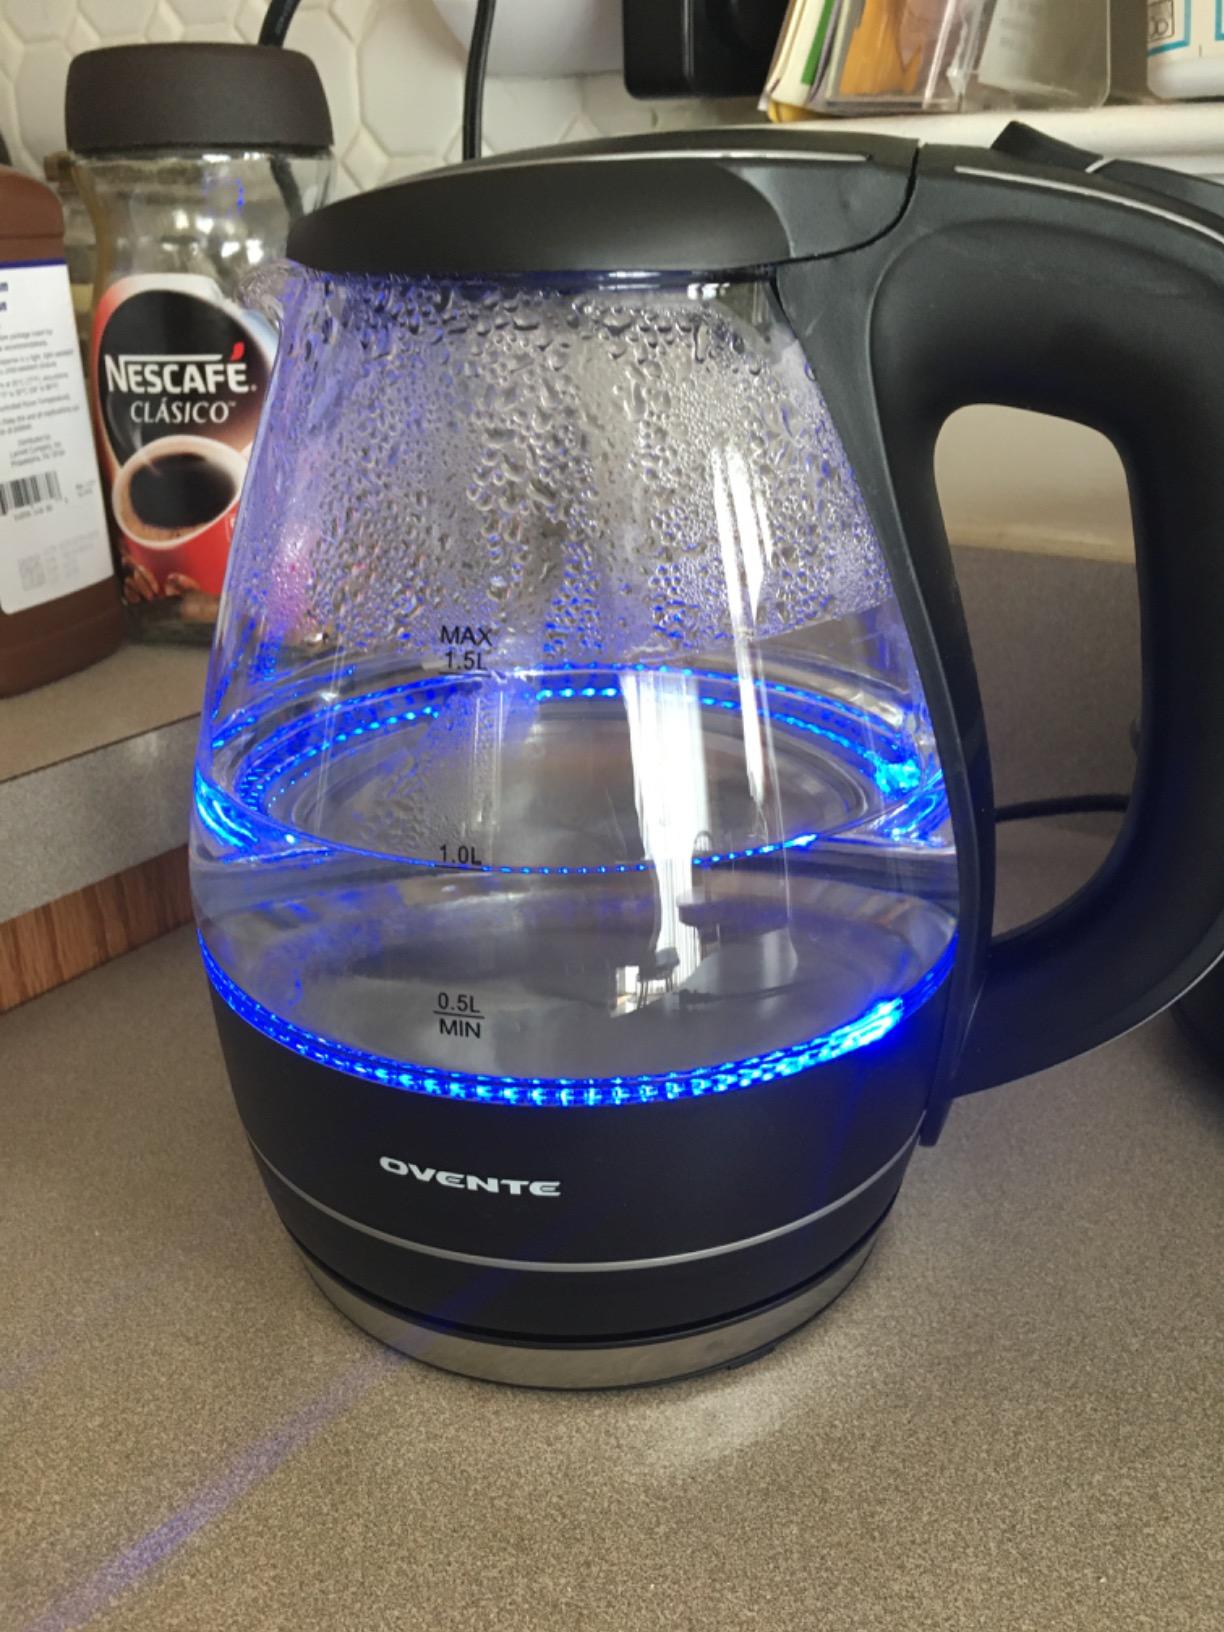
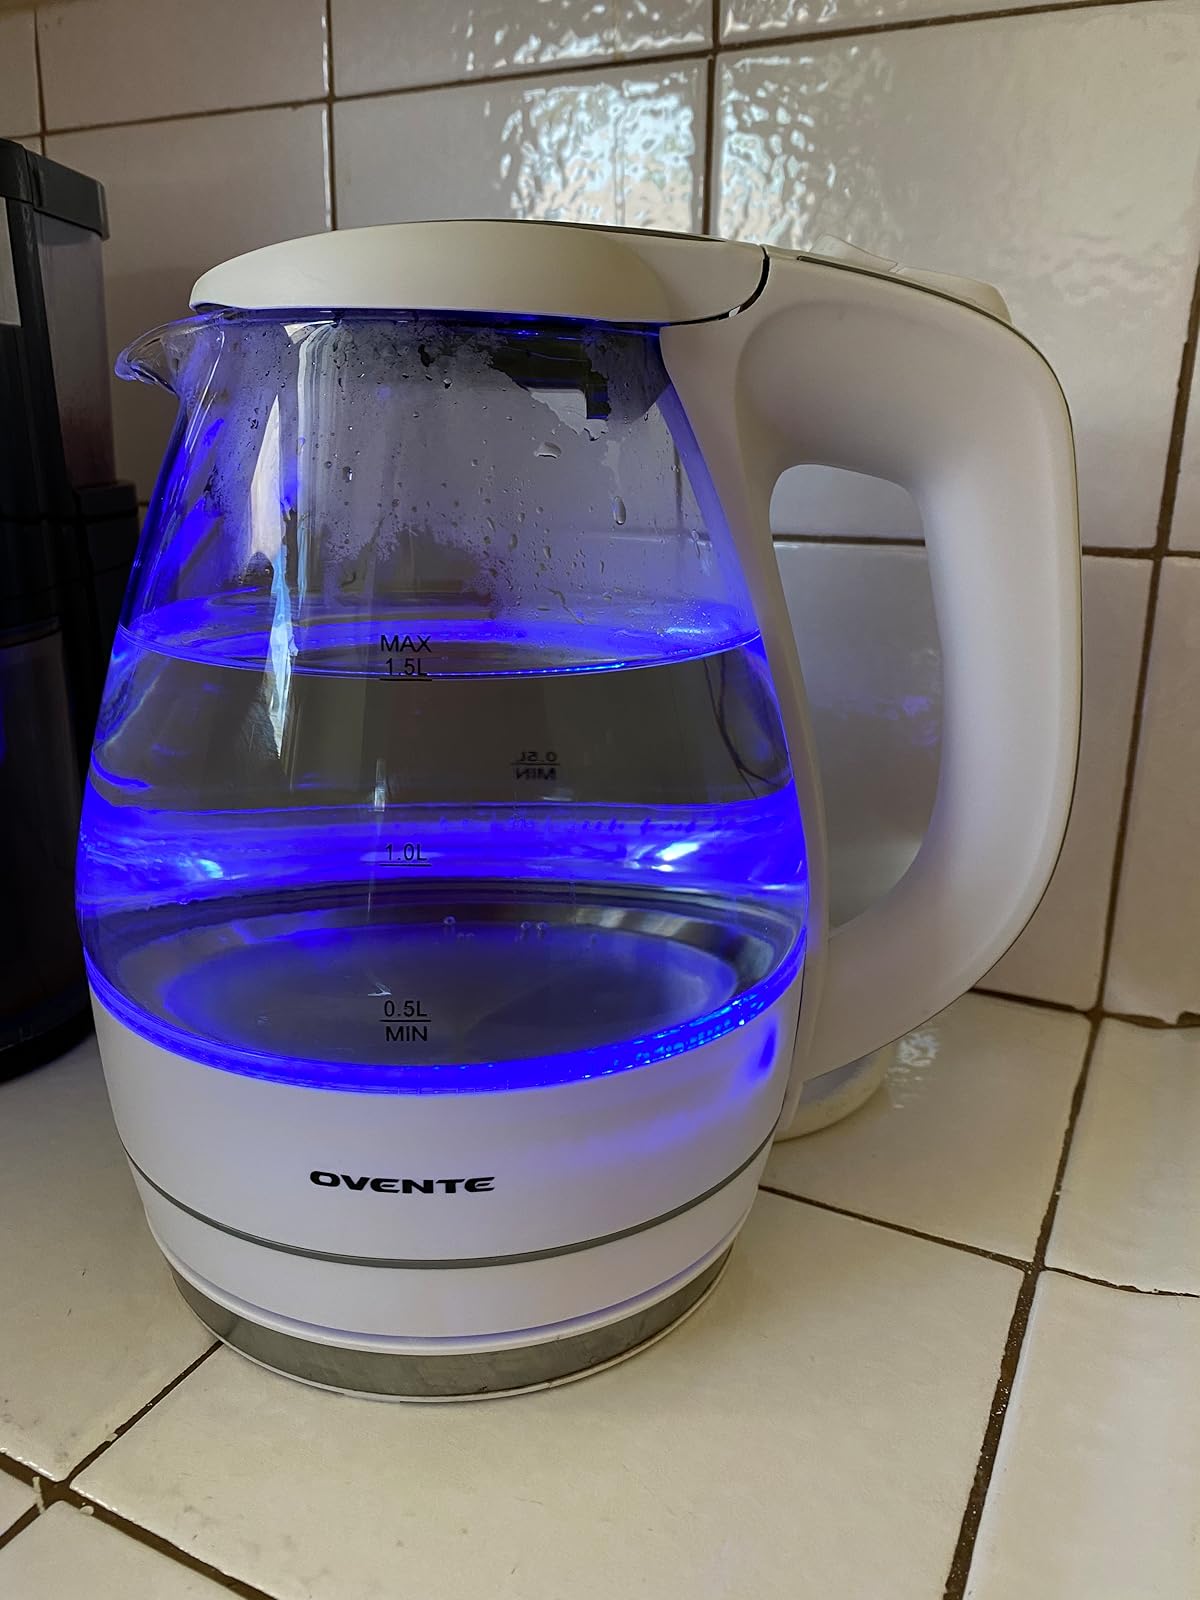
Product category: items_kettle
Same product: no